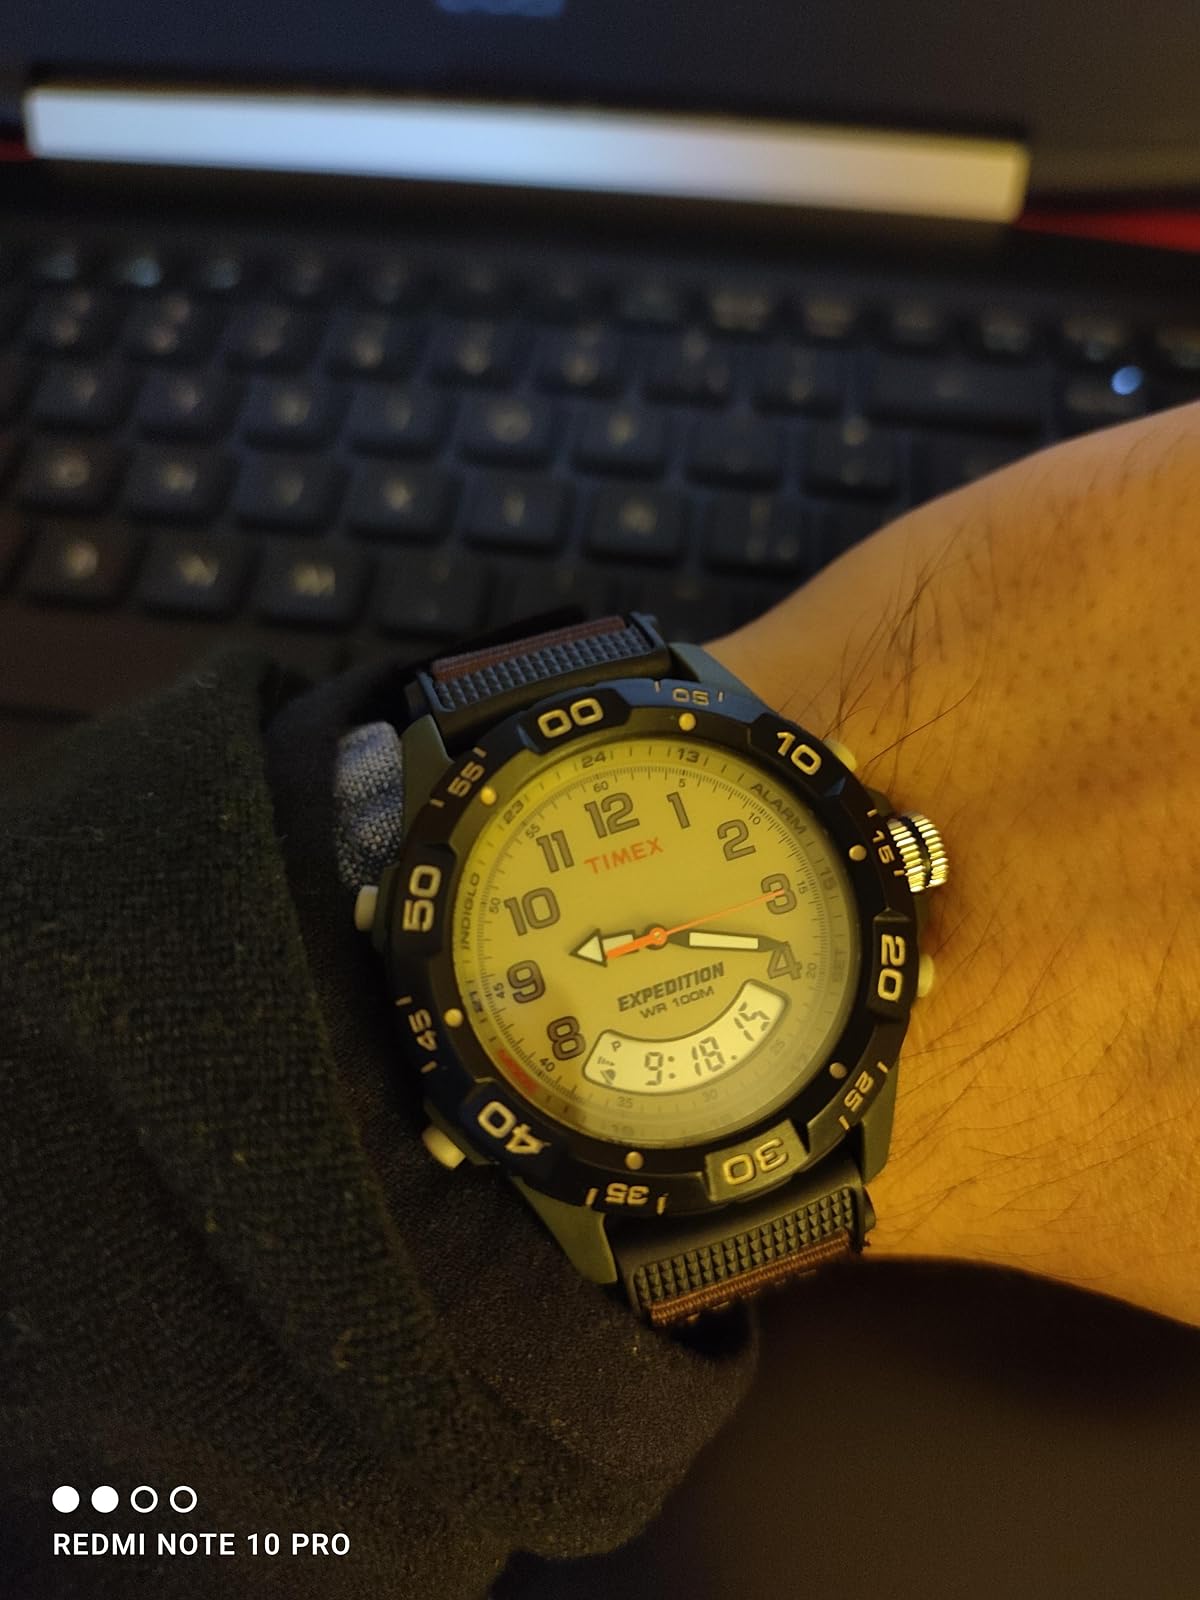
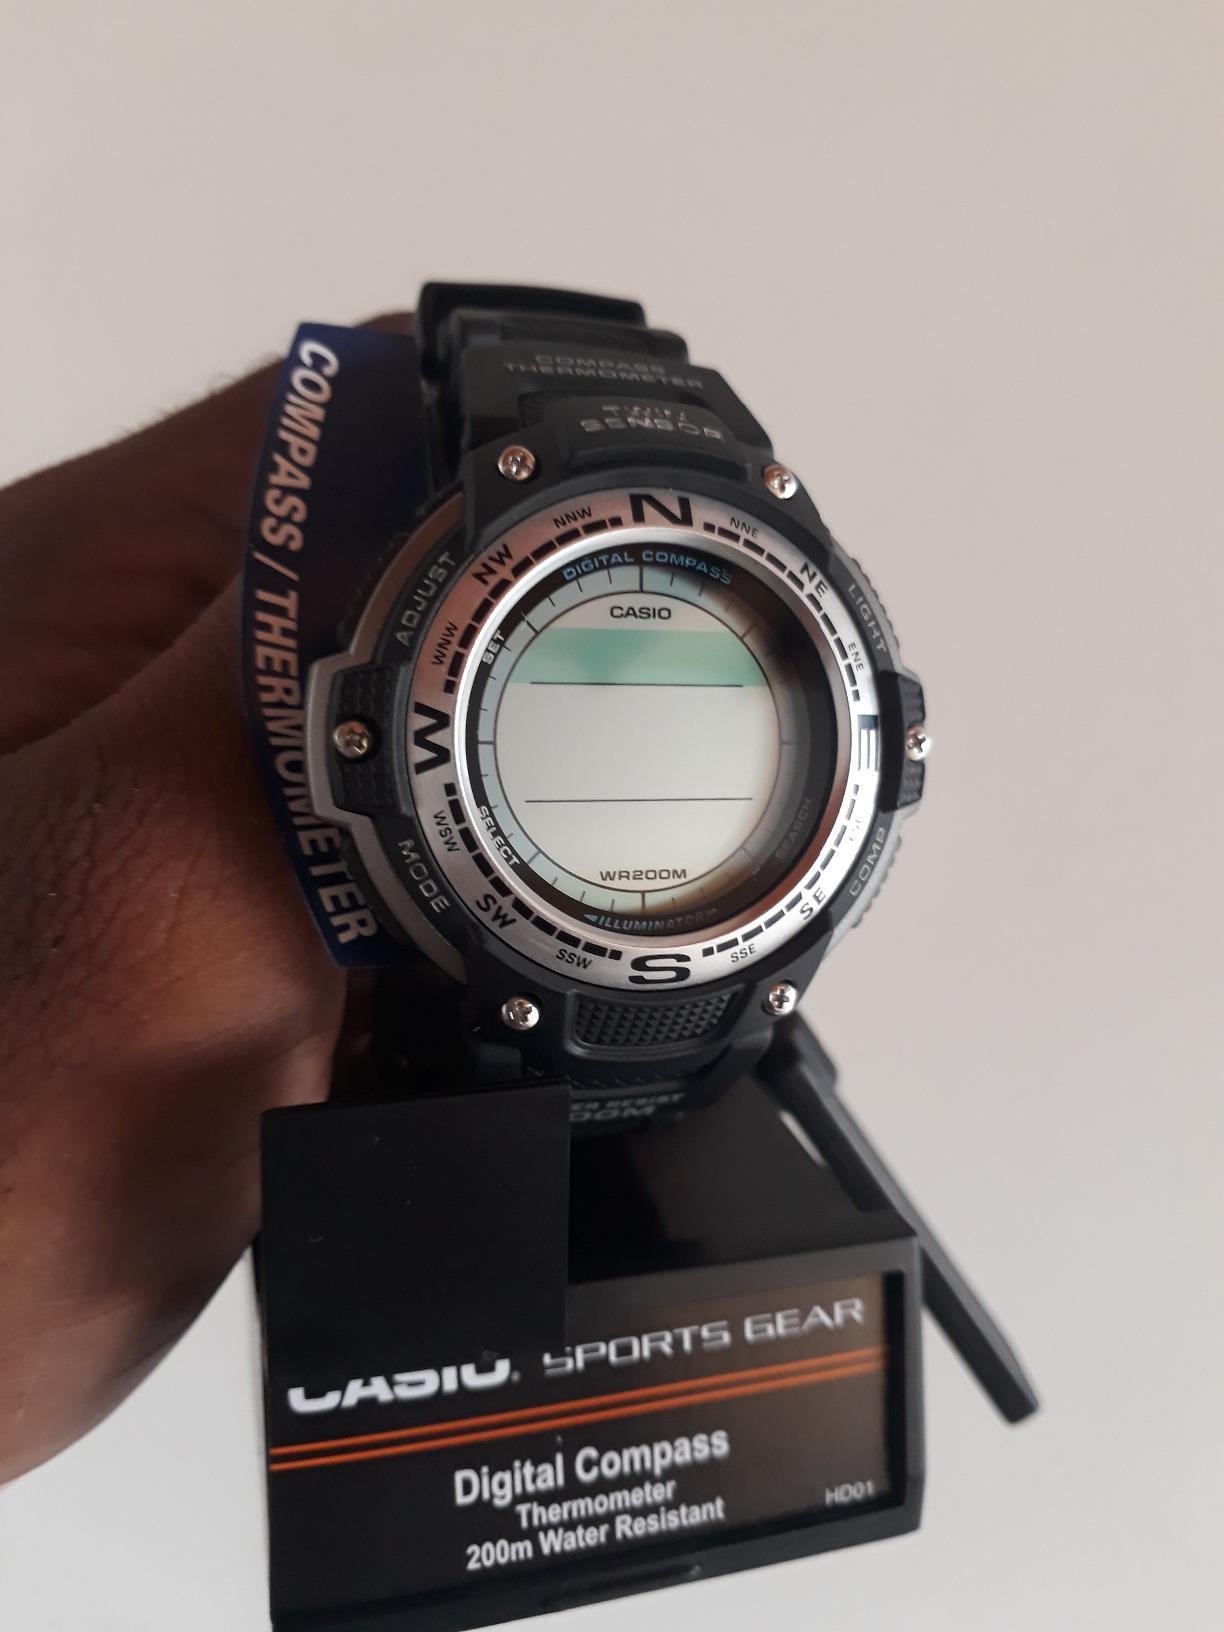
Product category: accessories_watch
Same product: no